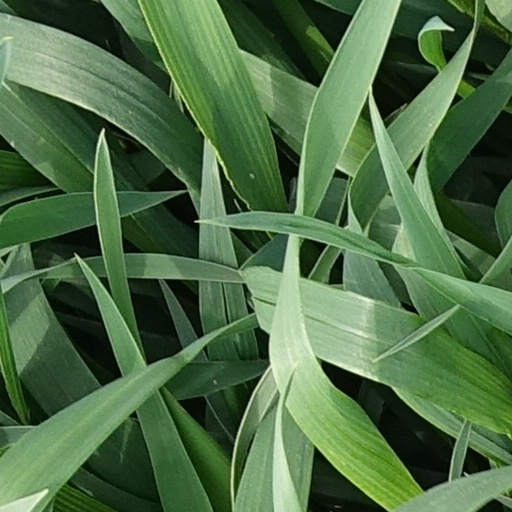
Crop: wheat